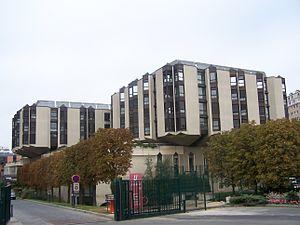
L’hôpital Saint-Louis est un hôpital de l’Assistance publique - Hôpitaux de Paris situé dans le 10ᵉ arrondissement de Paris, au nord de la rue Bichat, 1 avenue Claude-Vellefaux.